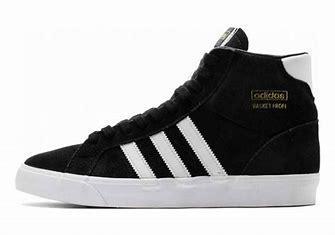
Brand: Adidas
Model: Basket Profi